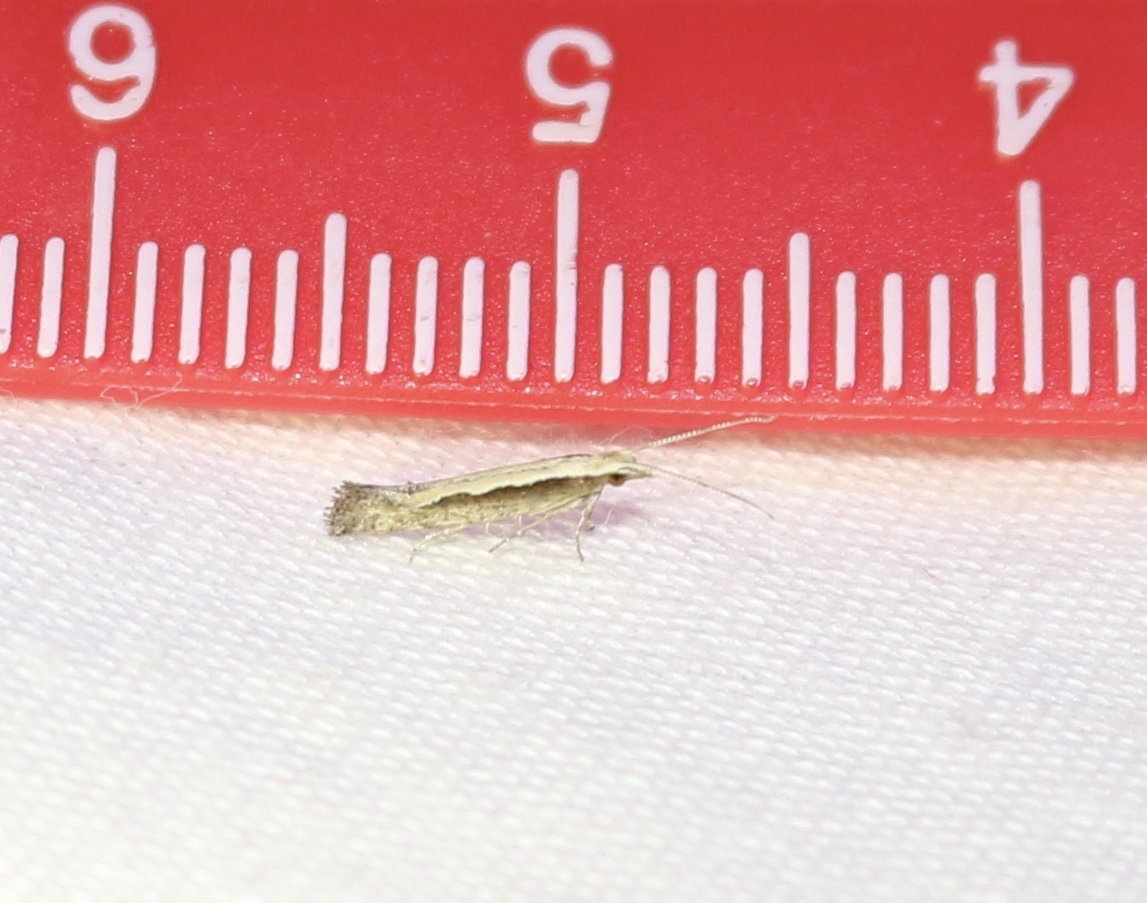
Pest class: diamondback_moth